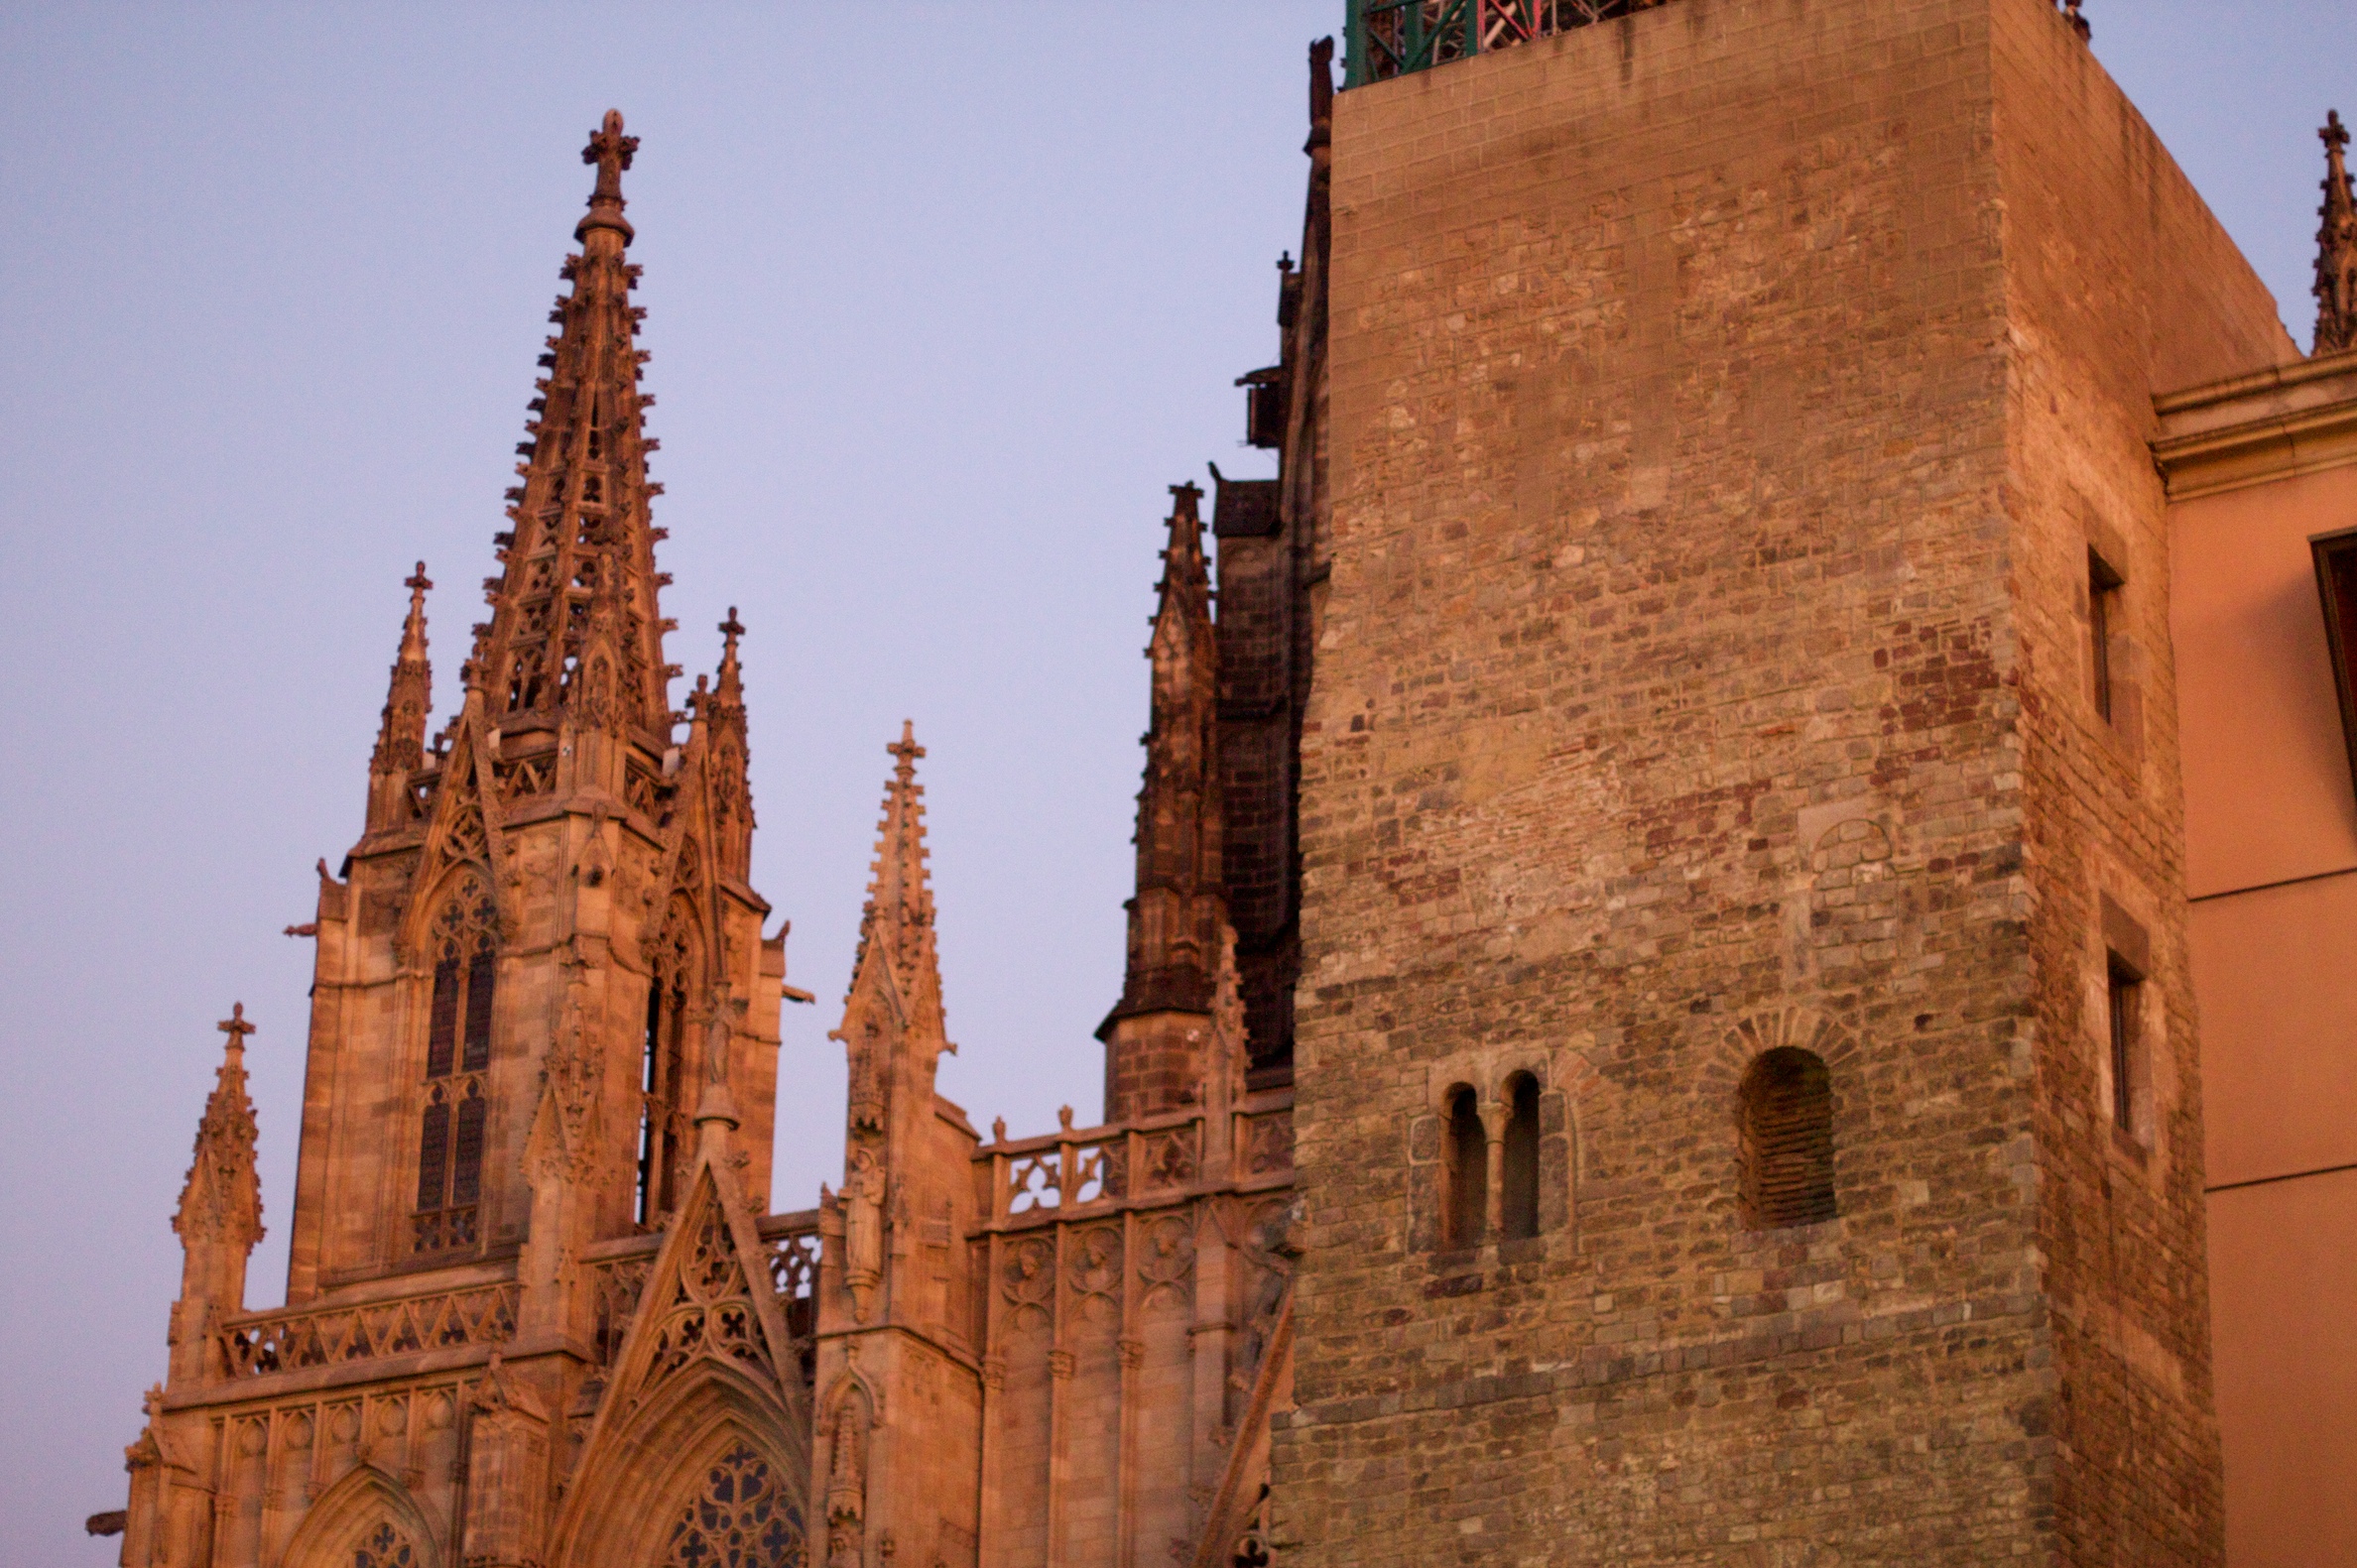
building, tower, cathedral, barcelona, place of worship, spire, oet10, oet09, middle ages, ancient history